Freies Deutsches Hochstift

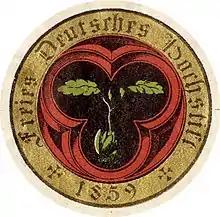
1859 seal with the black, red and gold colours of the Frankfurt Parliament

The Freies Deutsches Hochstift für Wissenschaften, Künste und allgemeine Bildung (Free German Foundation for Science, Arts and General Education) was founded on 10 November 1859, the 100th birthday of Friedrich Schiller, by 56 people, most of whom were citizens of Frankfurt. The initiator was Otto Volger, a lecturer of geology at the Senckenberg Nature Research Society from Lüneburg, who was involved in the 1848 revolution. Volger founded the Hochstift to be a ""Bundestag" of the German spirit", a place where those who held the pan-German ideas of the 1848 revolution were to find a spiritual and cultural home. This sentiment was reflected in the original seal of the association, which featured the black, red and gold colours of the Frankfurt Parliament. The early members of the Hochstift included Ludwig Büchner (brother of the playwright Georg Büchner) and the chemist Karl Friedrich Mohr.